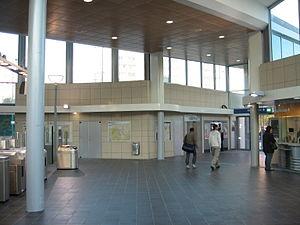
Les Agnettes est une station de la ligne 13 du métro de Paris, située à la limite des communes d'Asnières-sur-Seine et Gennevilliers.